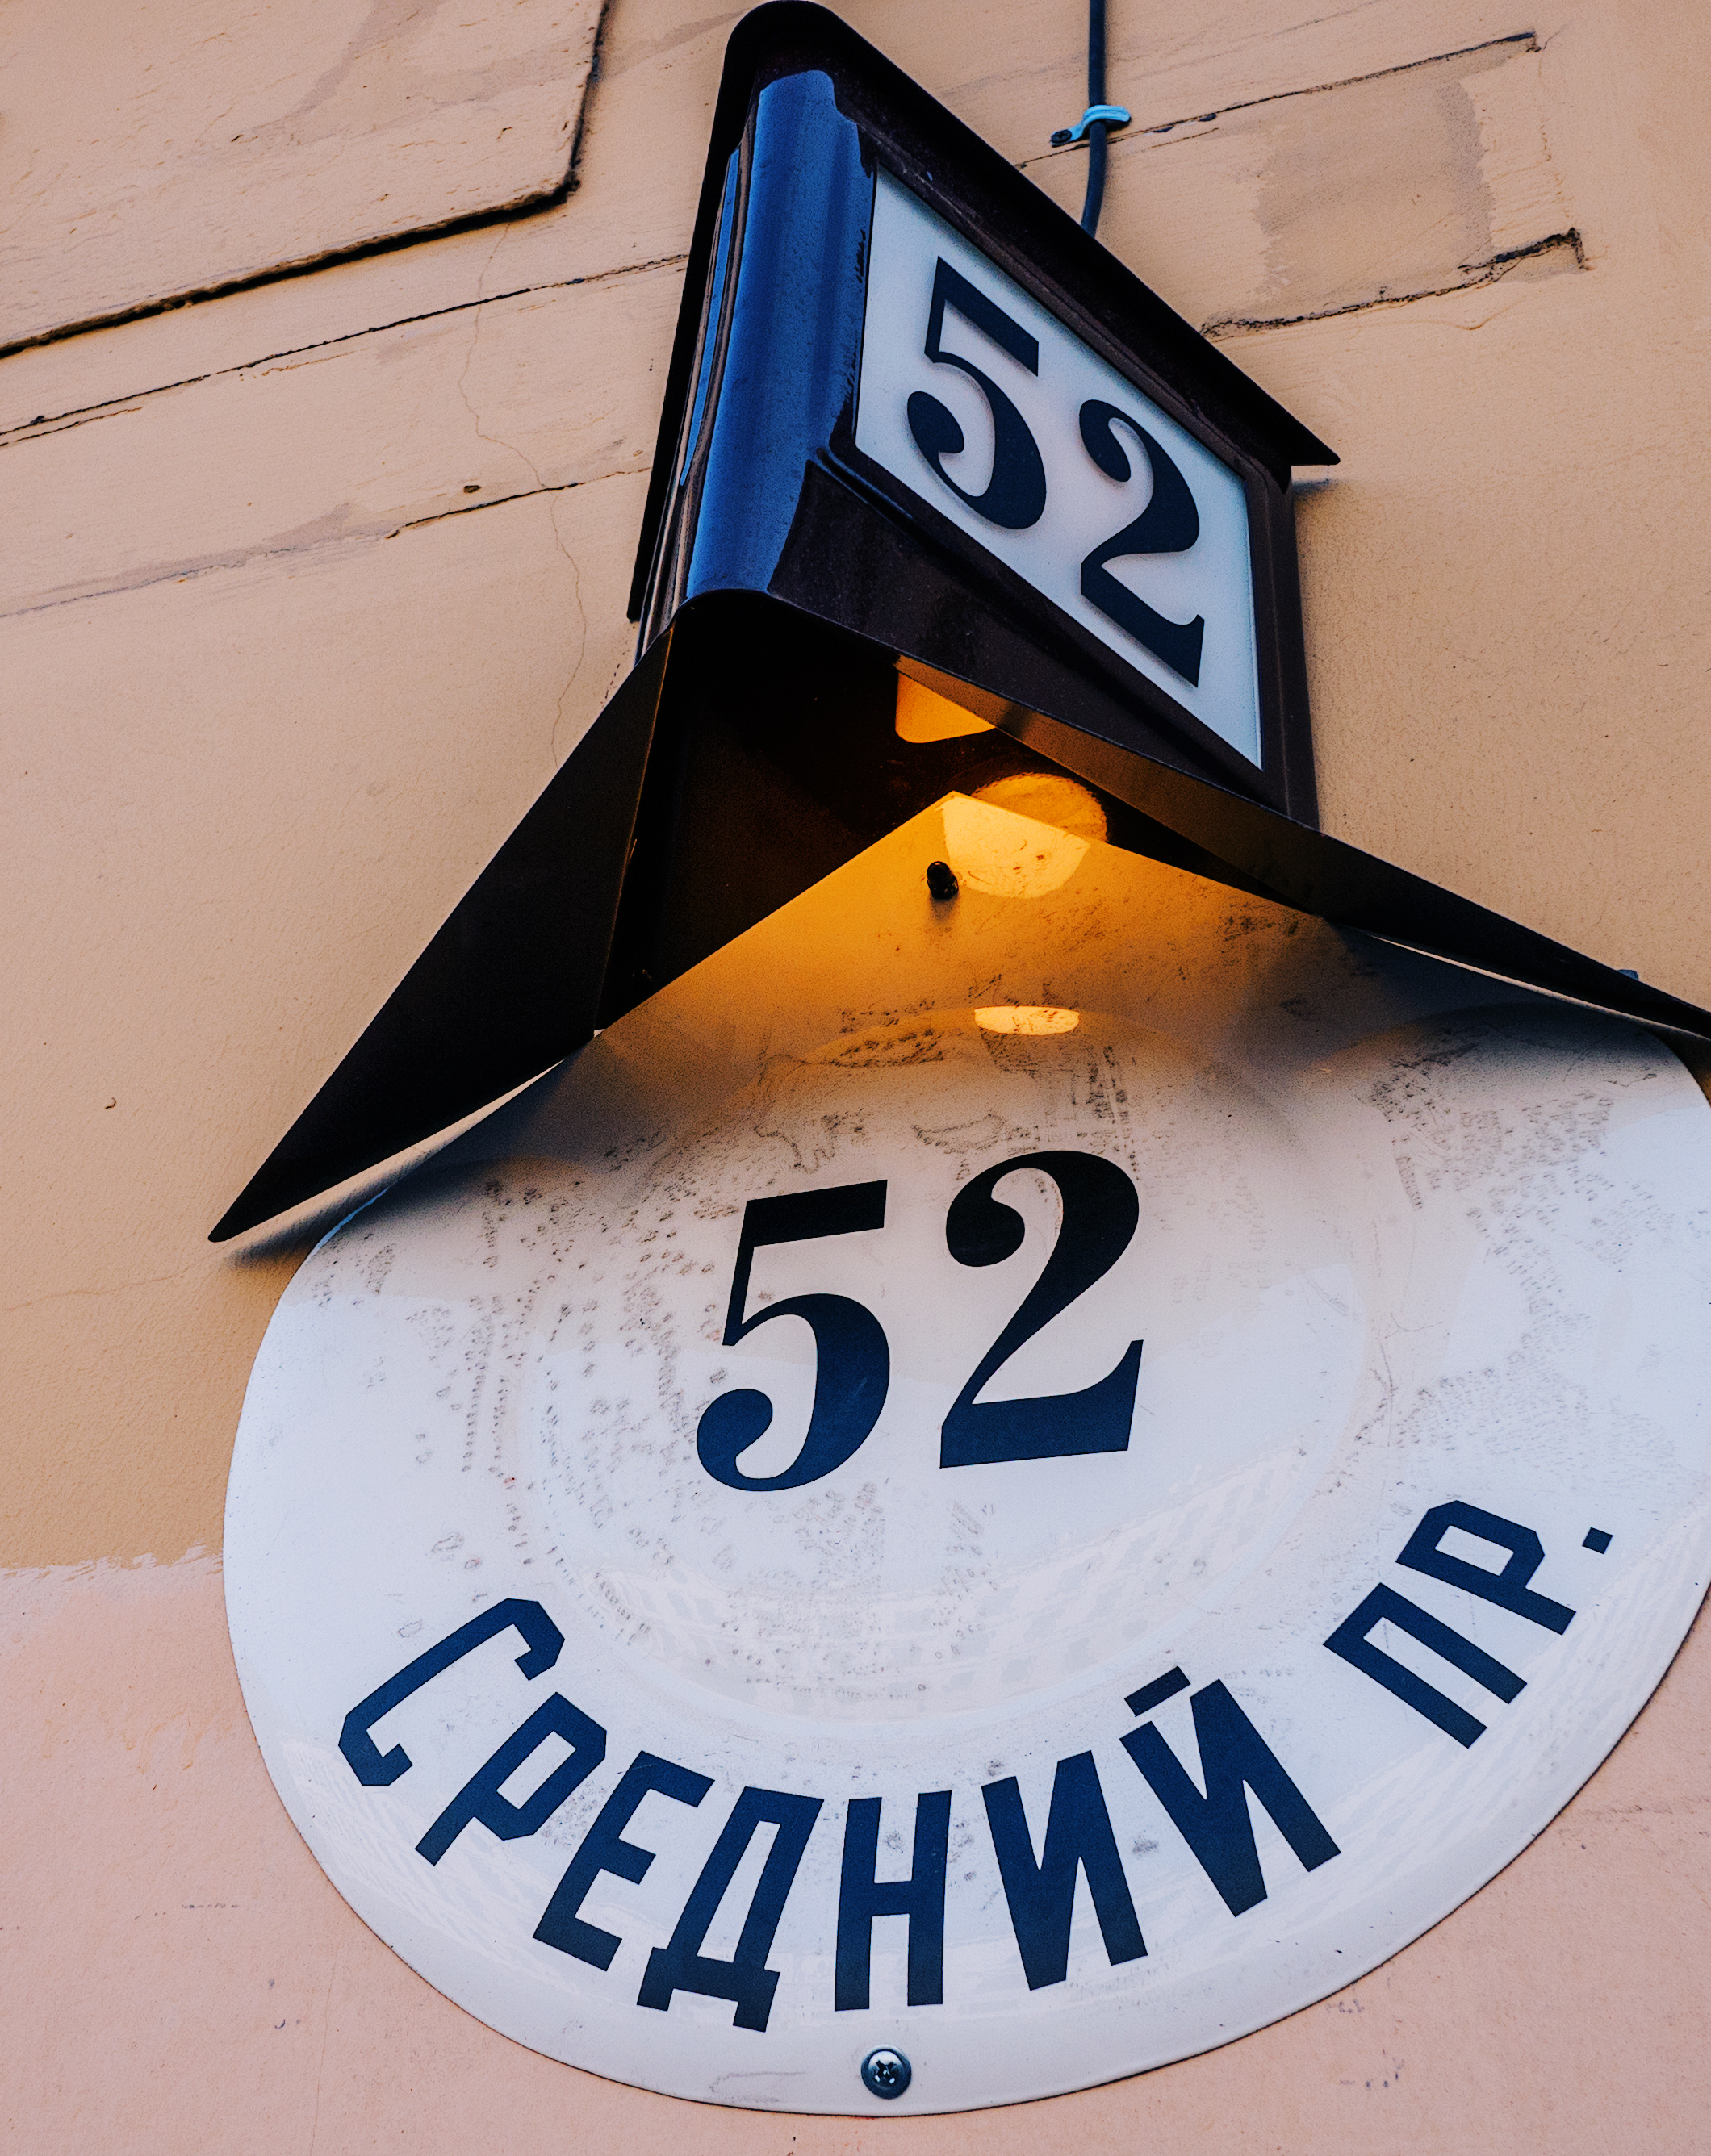
plaque, address, signage, sign, clock, number, interior design